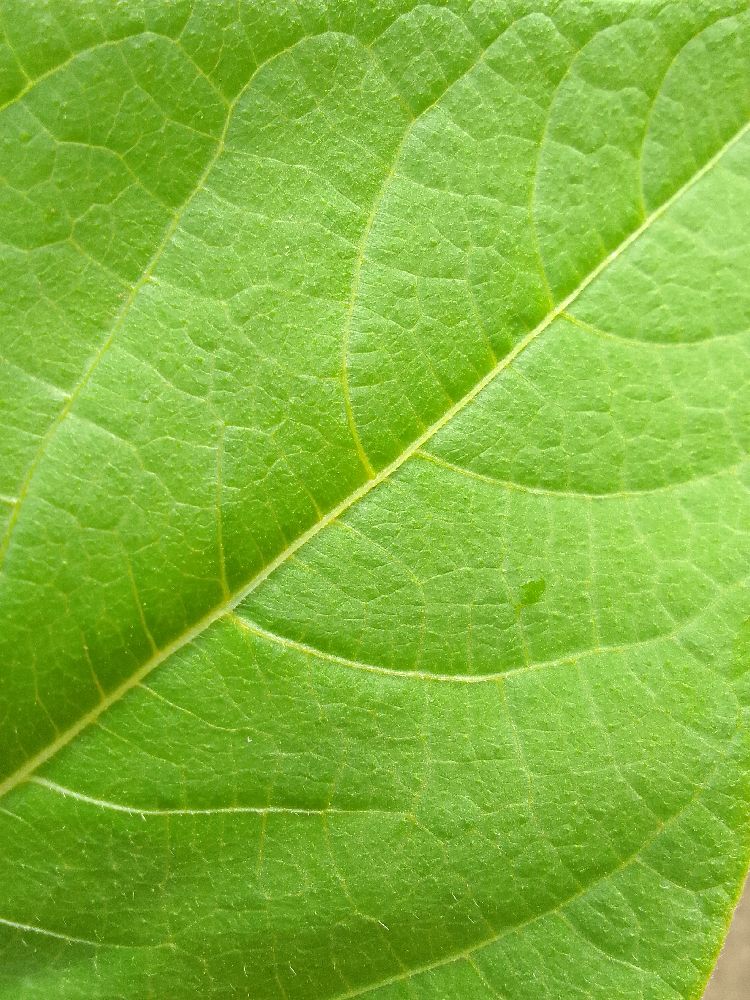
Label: healthy